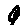
Label: 9